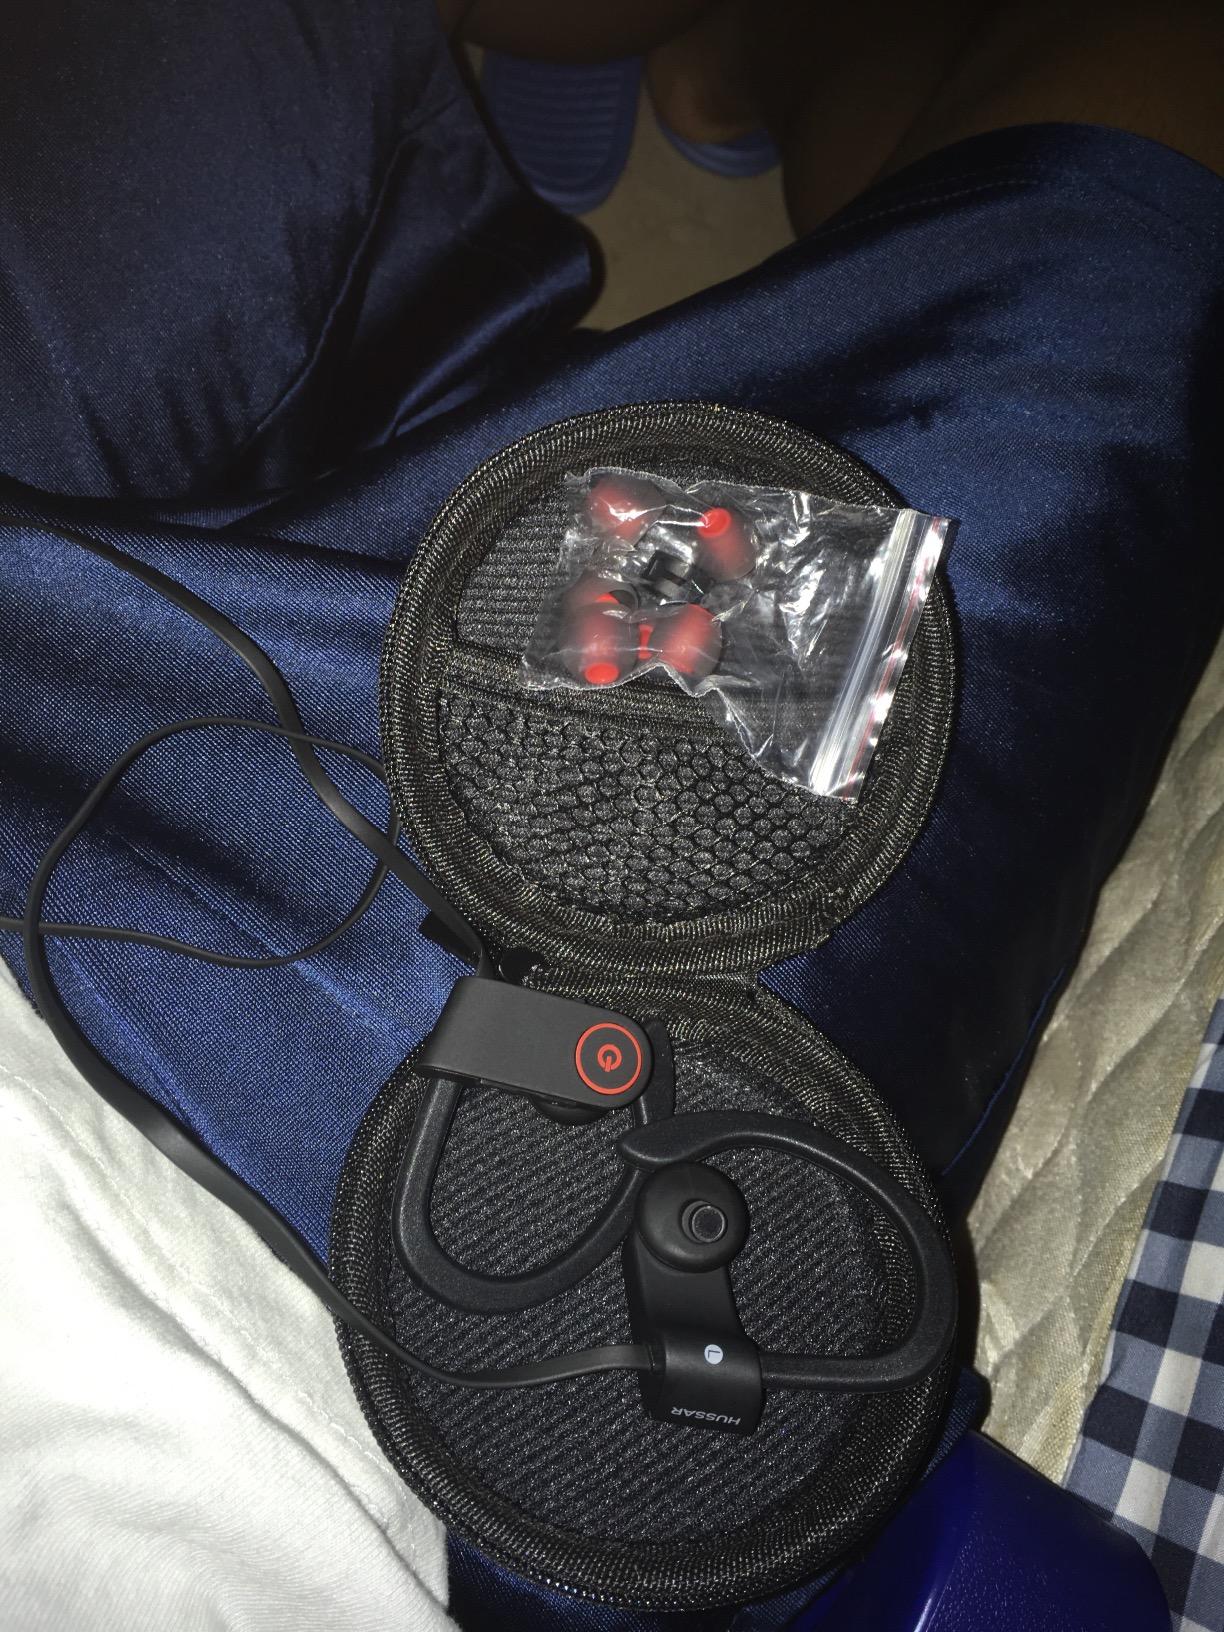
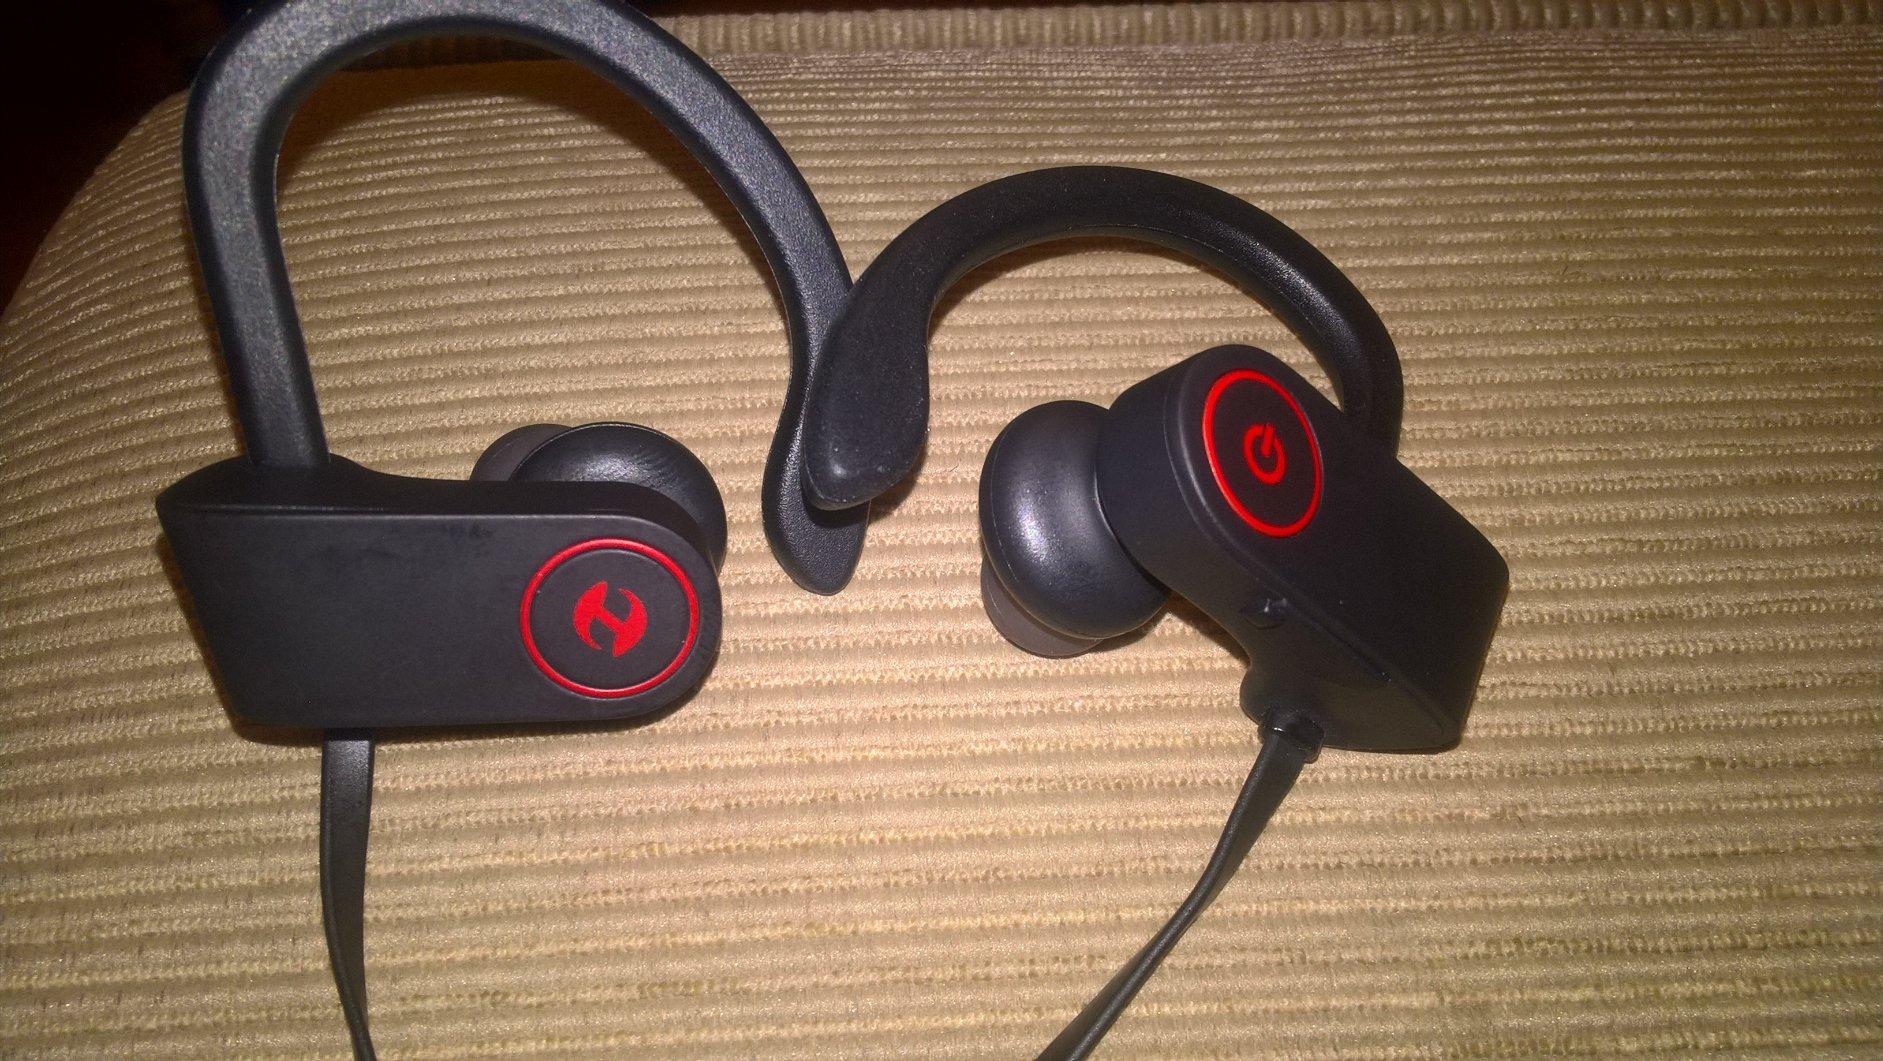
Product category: headphones
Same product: yes